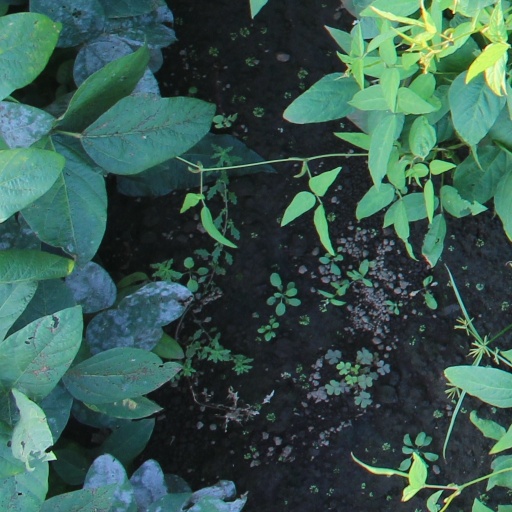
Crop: soybean